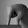
ASL letter: Q